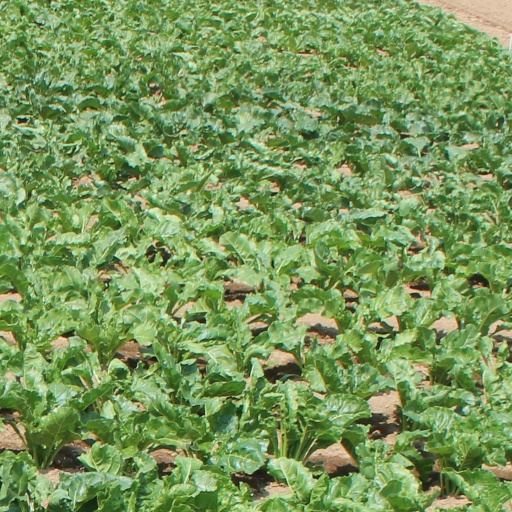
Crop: sugar beet